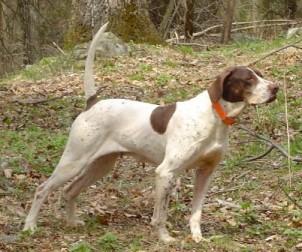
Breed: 211-n000059-German_short_haired_pointer